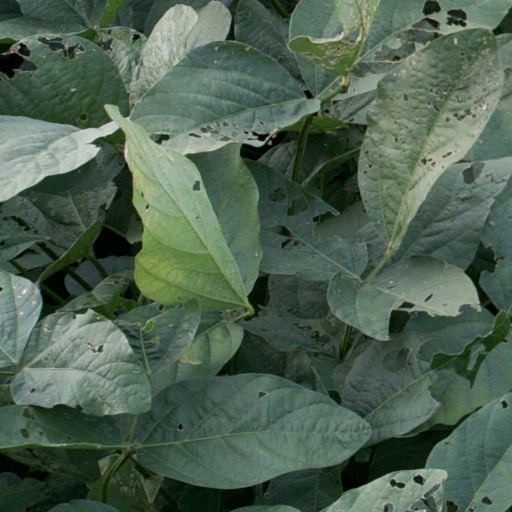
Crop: soybean